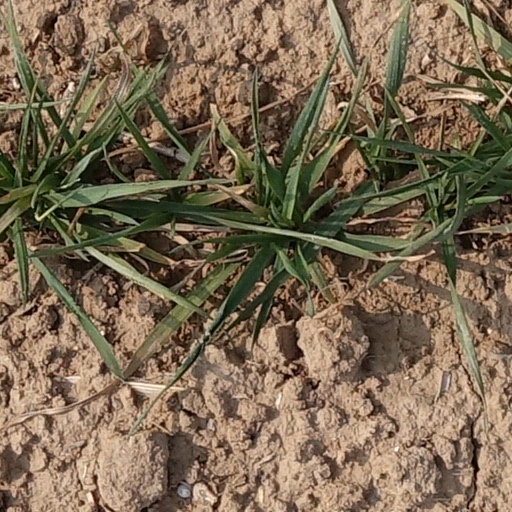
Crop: wheat